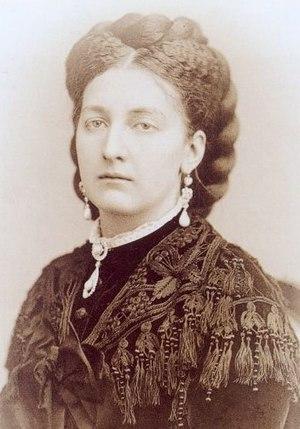
Cet article présente, par ordre chronologique de naissance, les principales personnalités féminines ayant appartenu à la Maison de Savoie, par naissance ou par mariage.